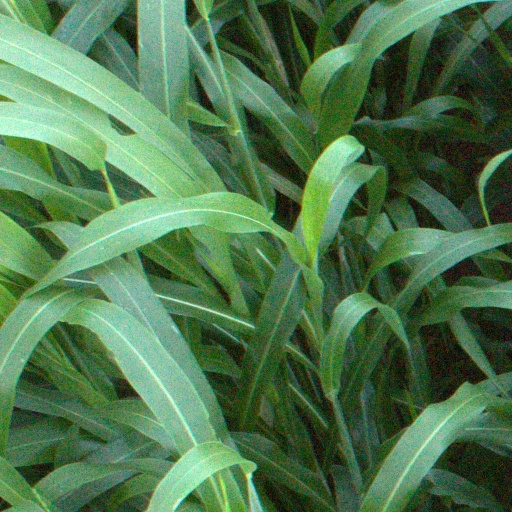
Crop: sorghum